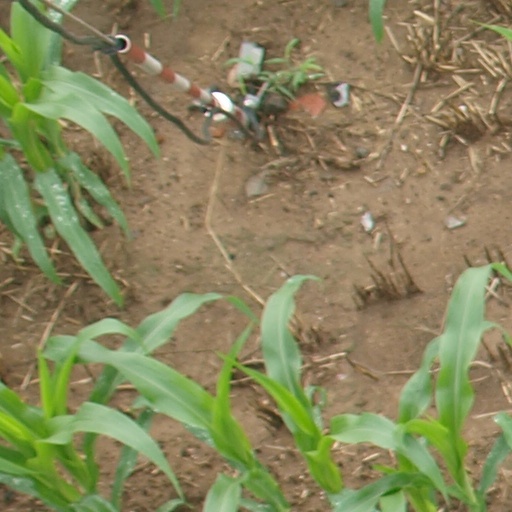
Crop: maize; corn